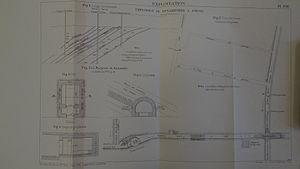
Aniche - fosse Fénelon - note sur le dépôt souterrain de dynamite- Plan
La catastrophe d'Aniche a coûté la vie à 21 ouvriers et fait 11 blessés graves, conséquence d'une explosion d'environ 150 kg de dynamite le 28 novembre 1900 dans la fosse Fénelon par 500 mètres de fond.